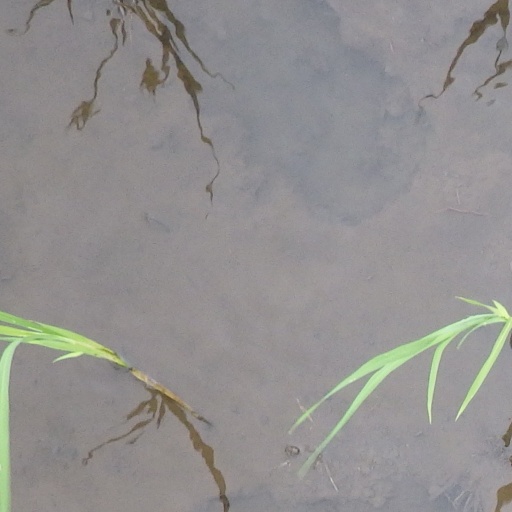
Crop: rice